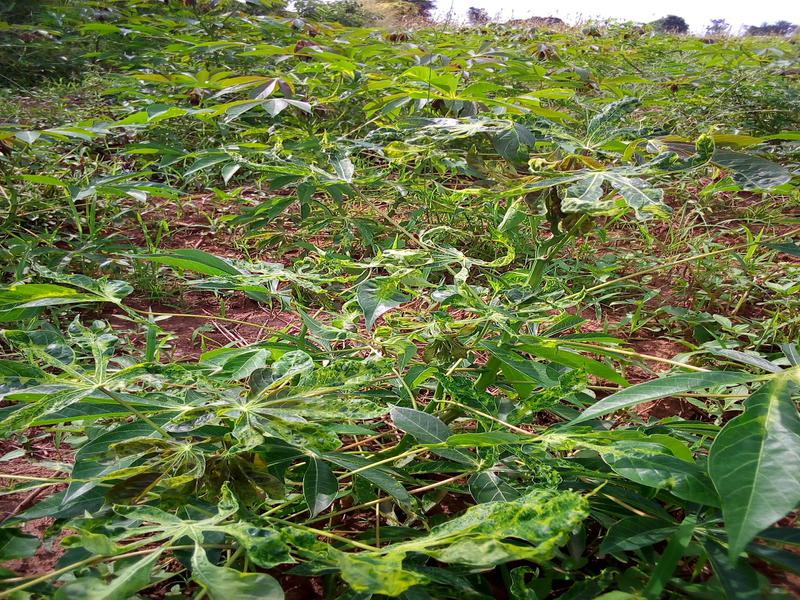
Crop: cassava
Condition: mosaic_disease